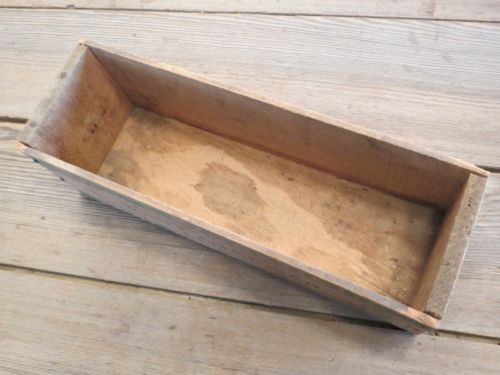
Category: toaster